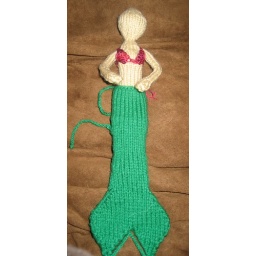
utopia in green lion brand vanna's choice in taupedmc floss in 4210